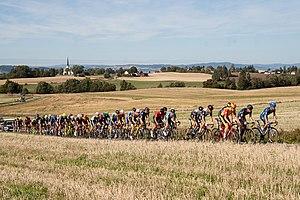
La Gylne Gutuer est une course cycliste sur route masculine, disputée sous la forme d'une course d'un jour en Norvège. Il fait partie du calendrier de l'UCI Europe Tour en catégorie 1.2.